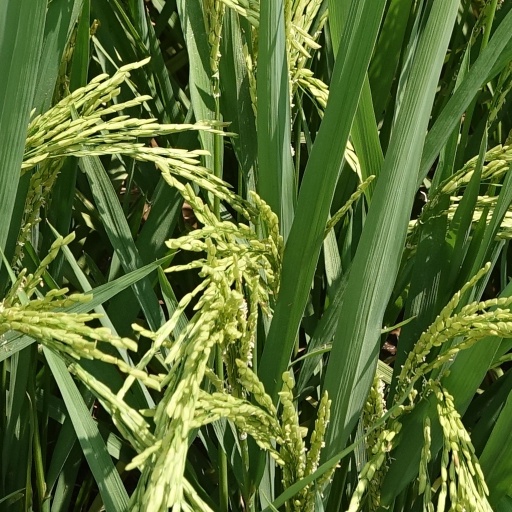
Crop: rice